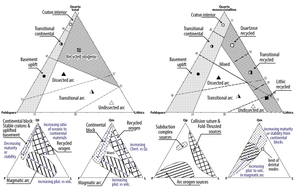
Domaines de provenance en fonction des ratios QFL
Un diagramme QFL ou triangle QFL est un type de diagramme ternaire qui permet de visualiser la composition modale des roches siliciclastiques, obtenue par exemple par la méthode de Gazzi et Dickinson. Les abréviations utilisées sont les suivantes :